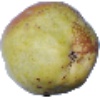
Label: Pear Williams 1